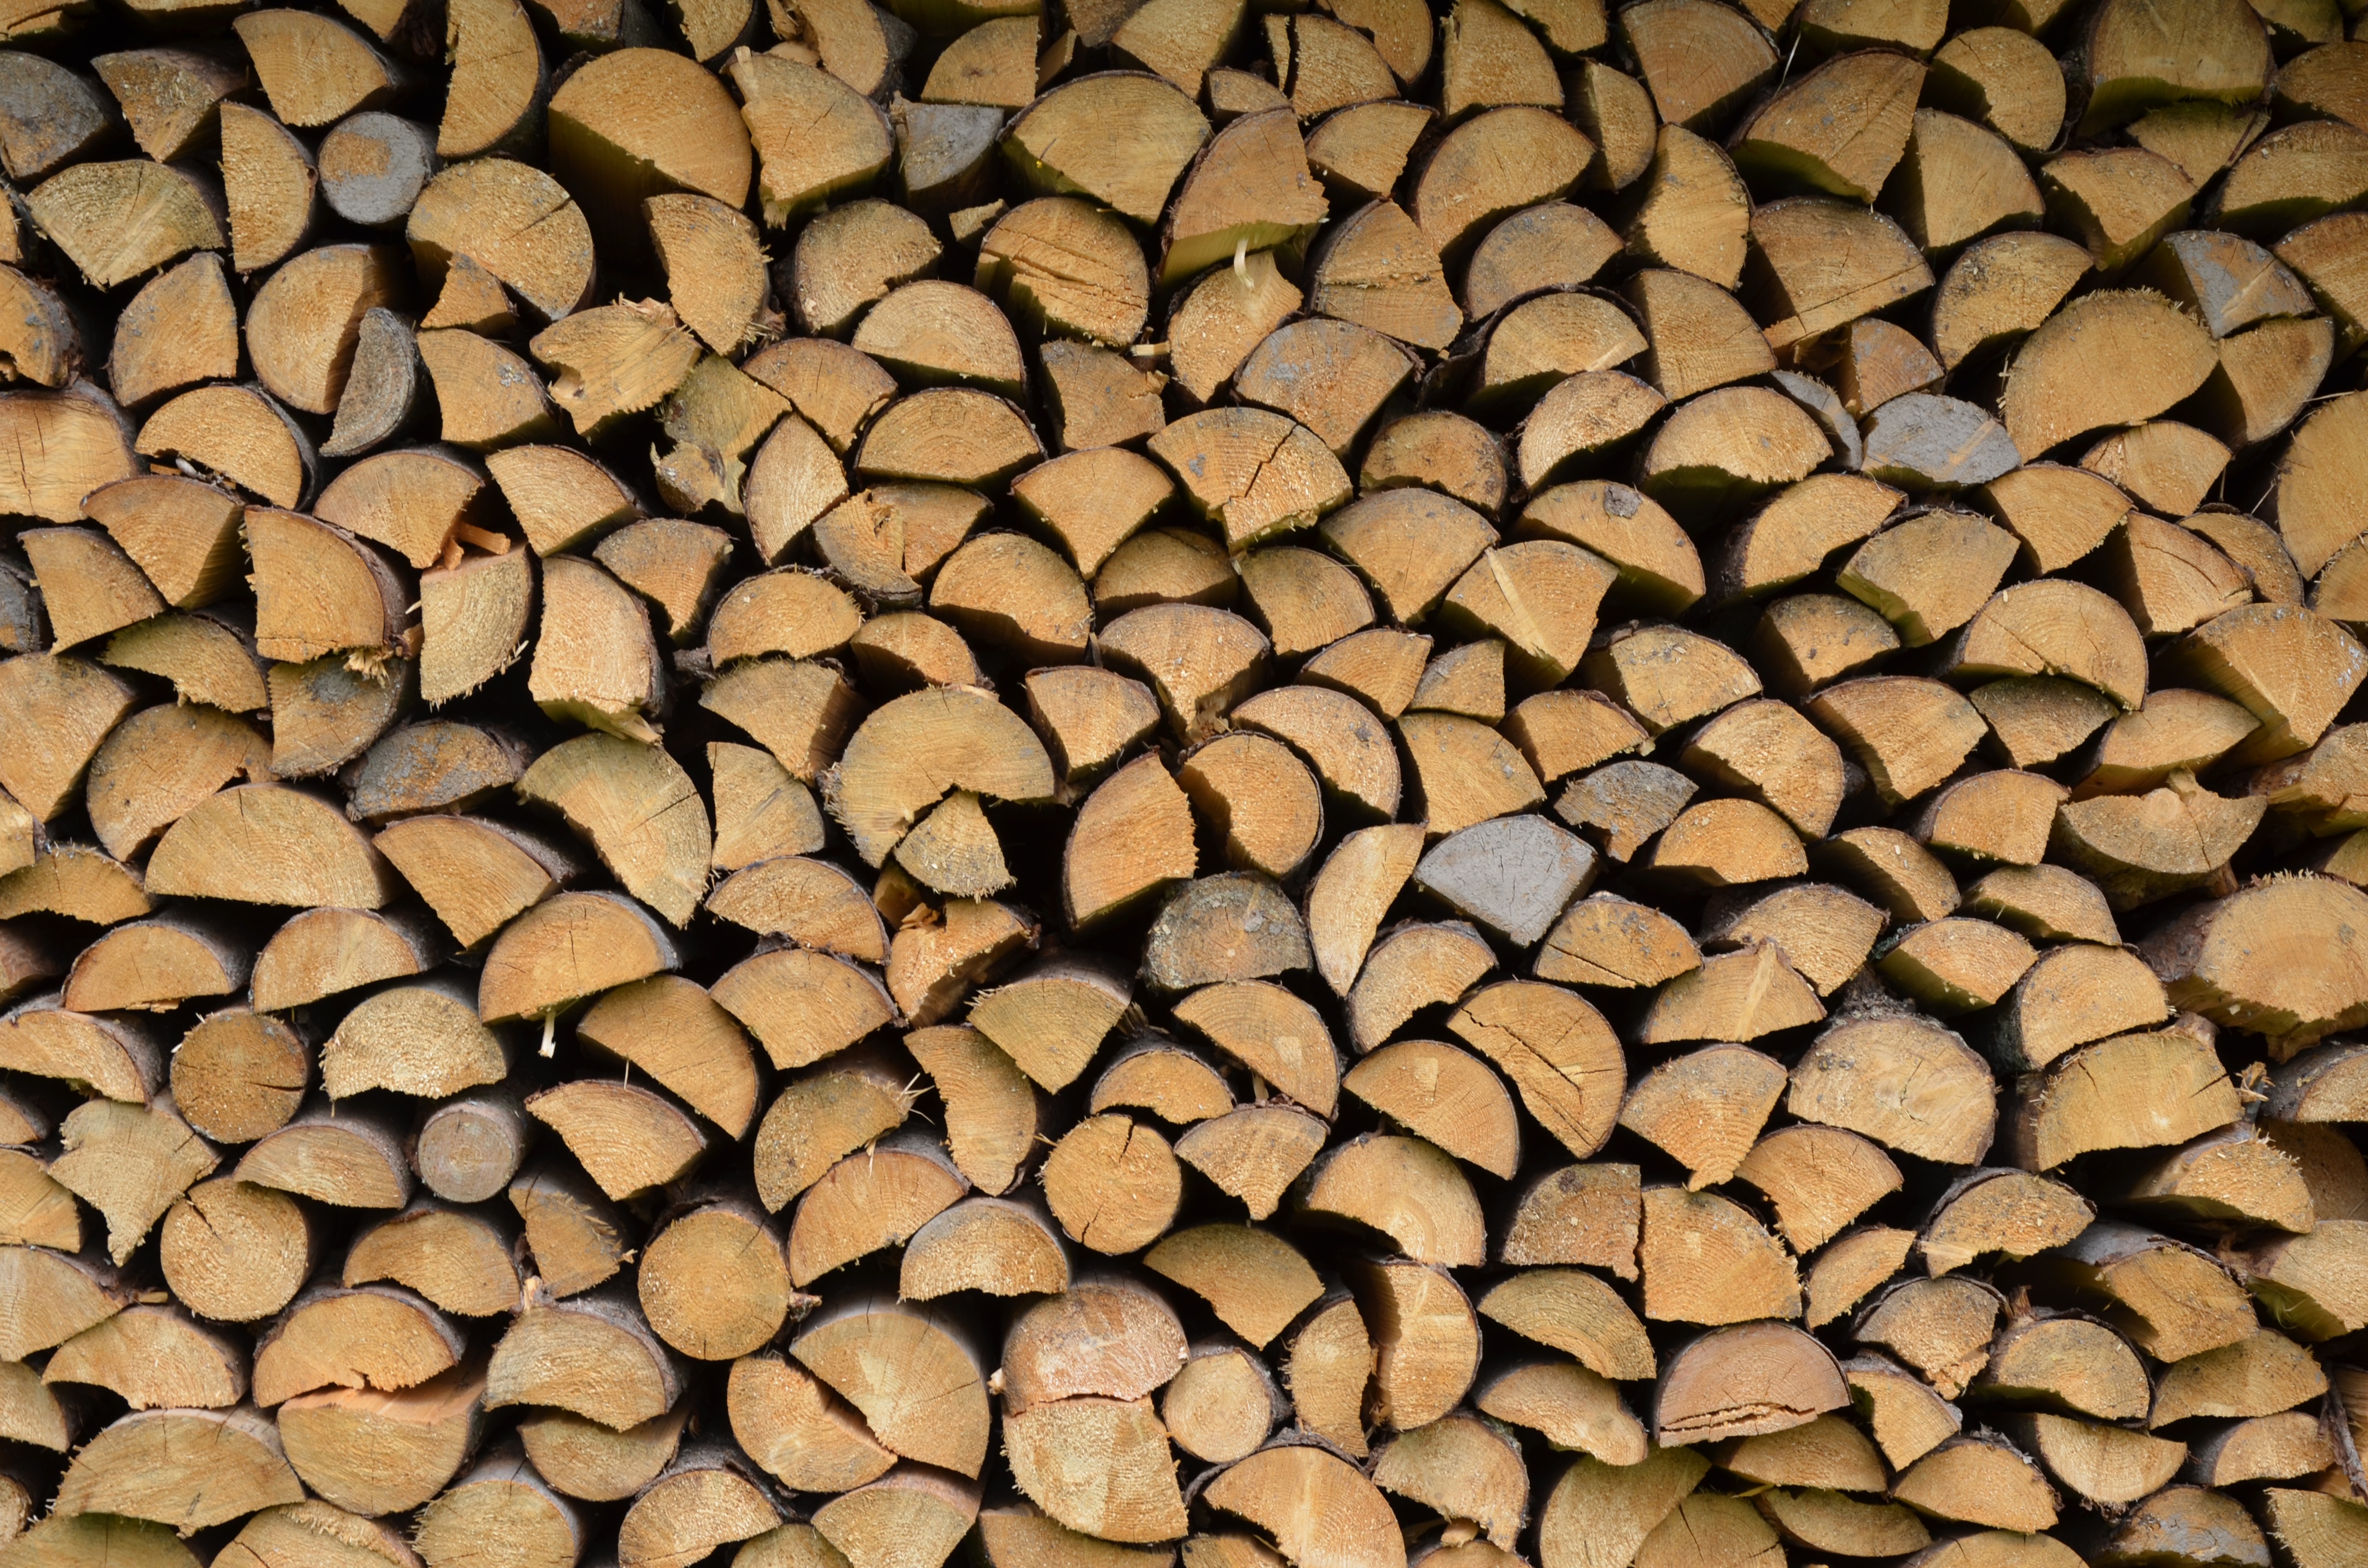
tree, branch, wood, texture, leaf, floor, trunk, wall, pattern, soil, firewood, material, logs, billet, flooring, grass family